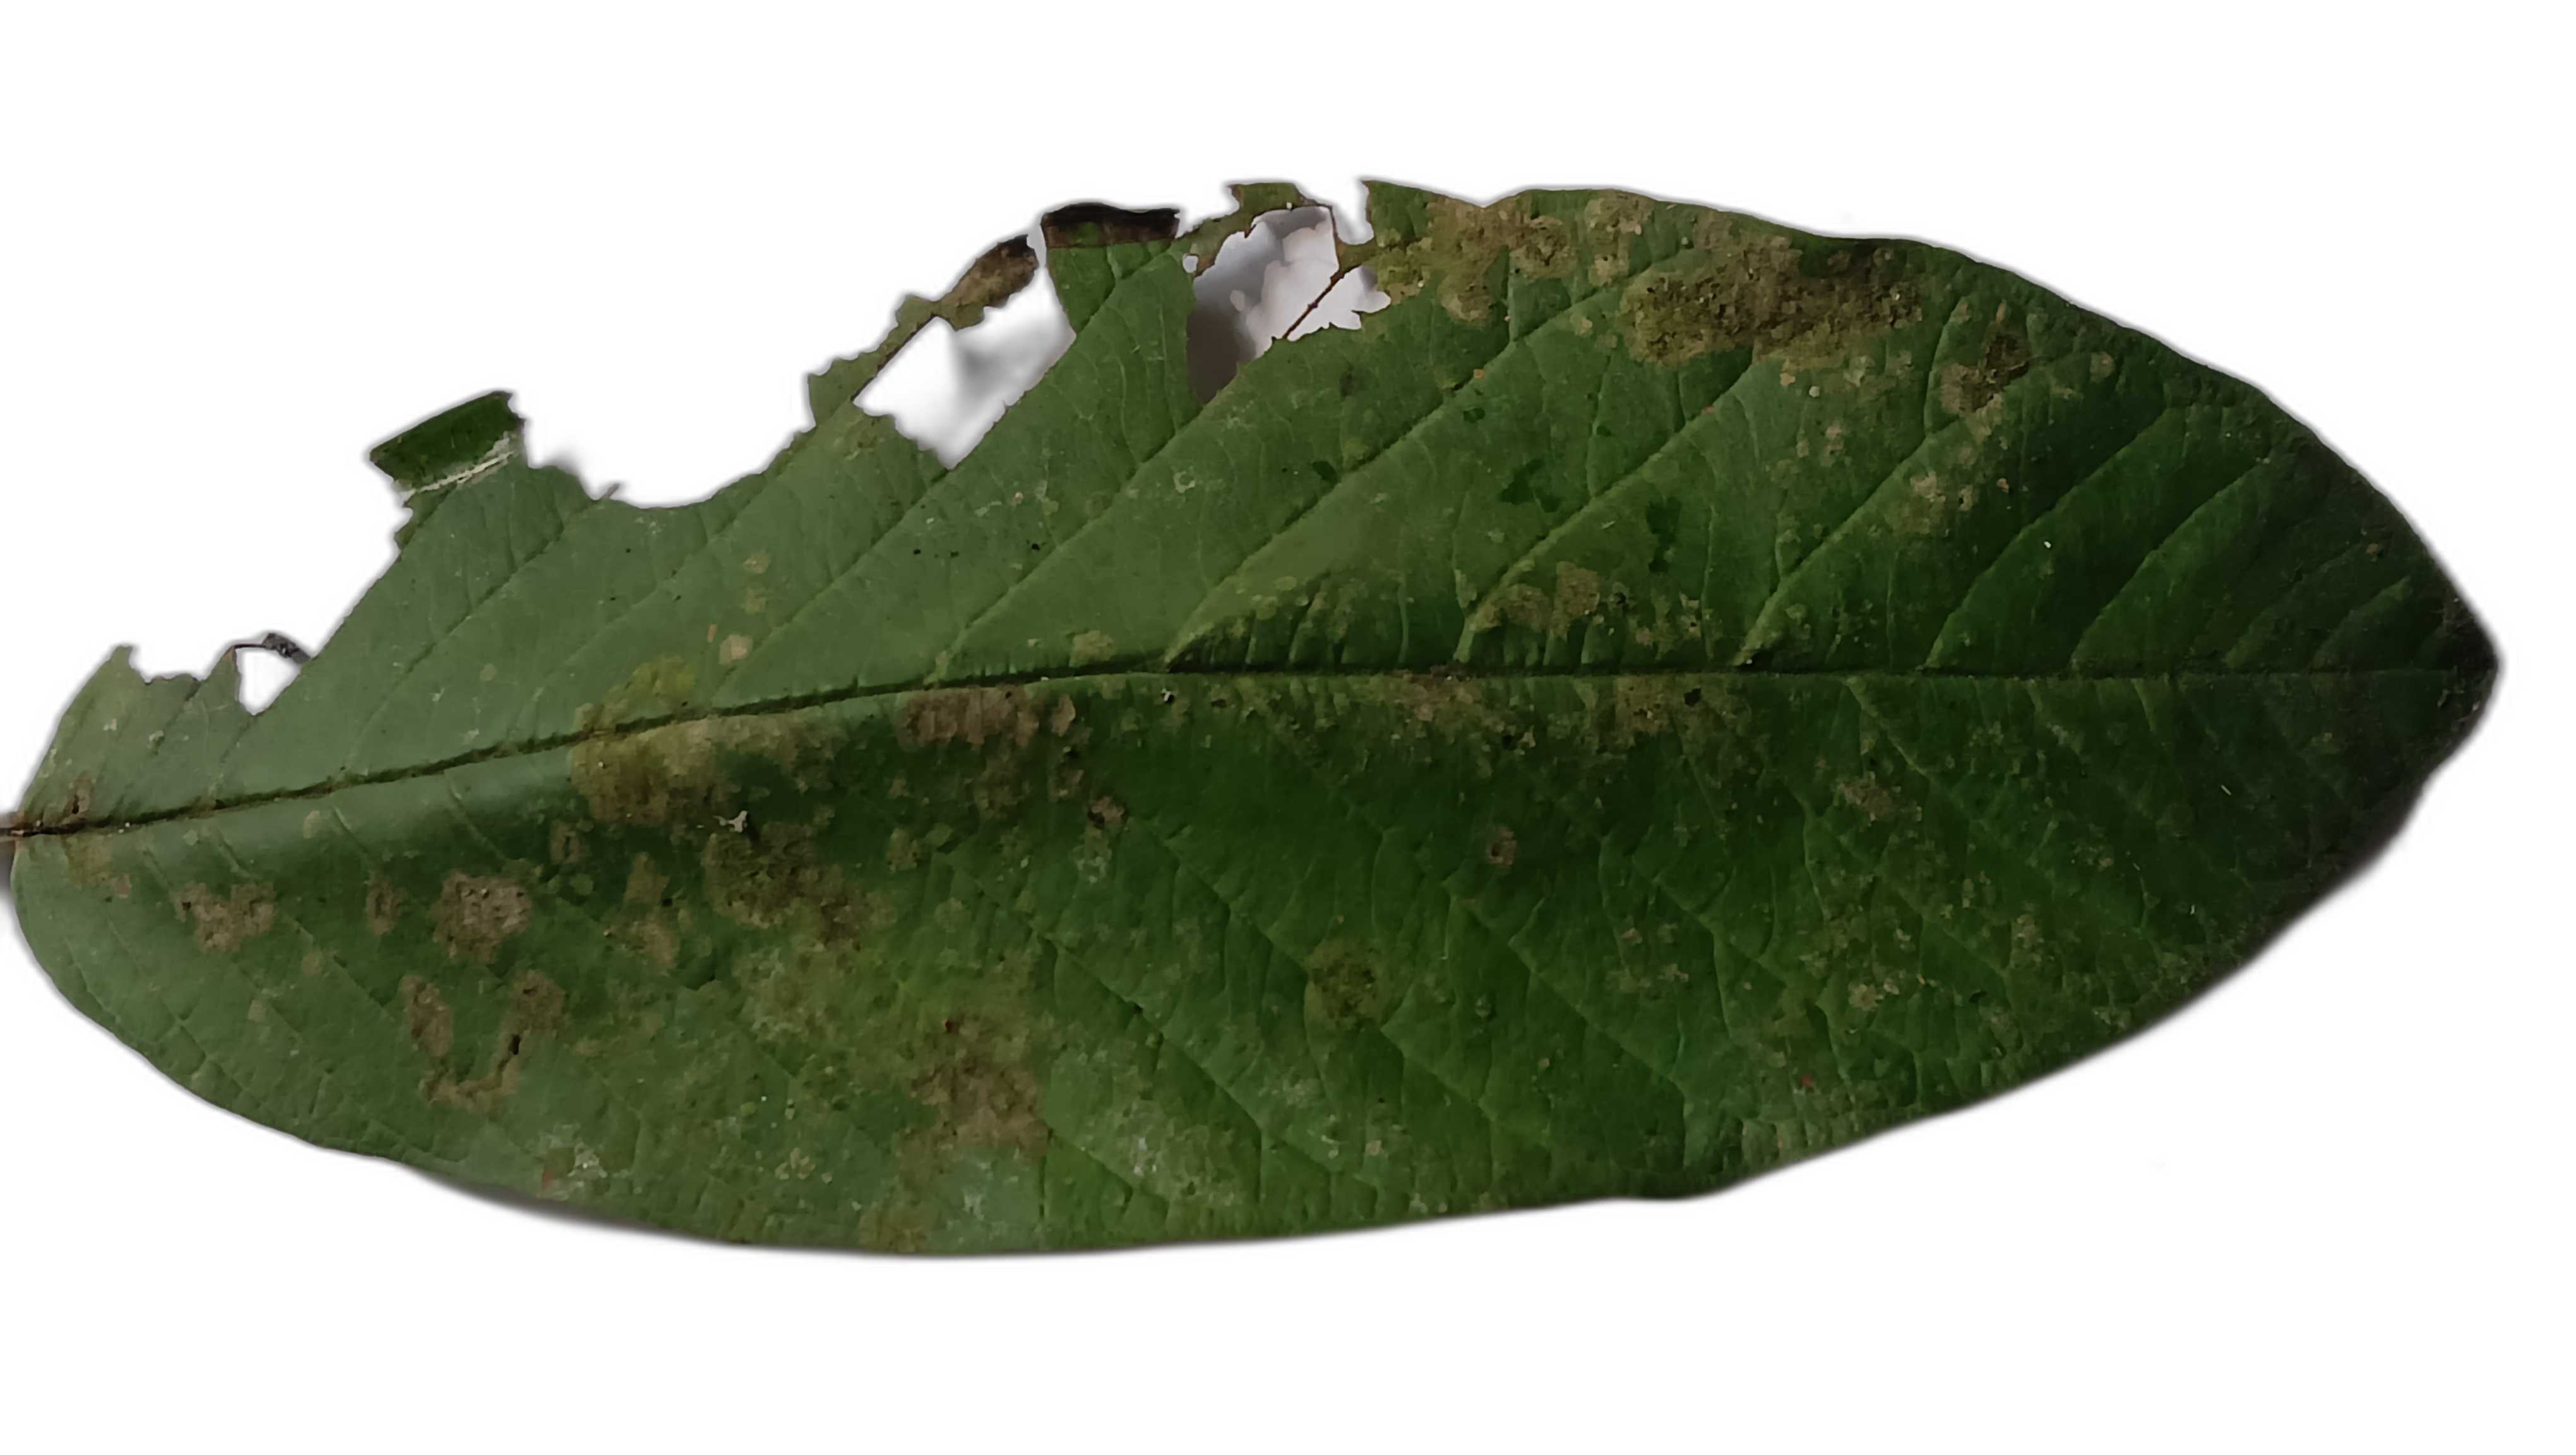
Plant part: leaf
Disease: Canker